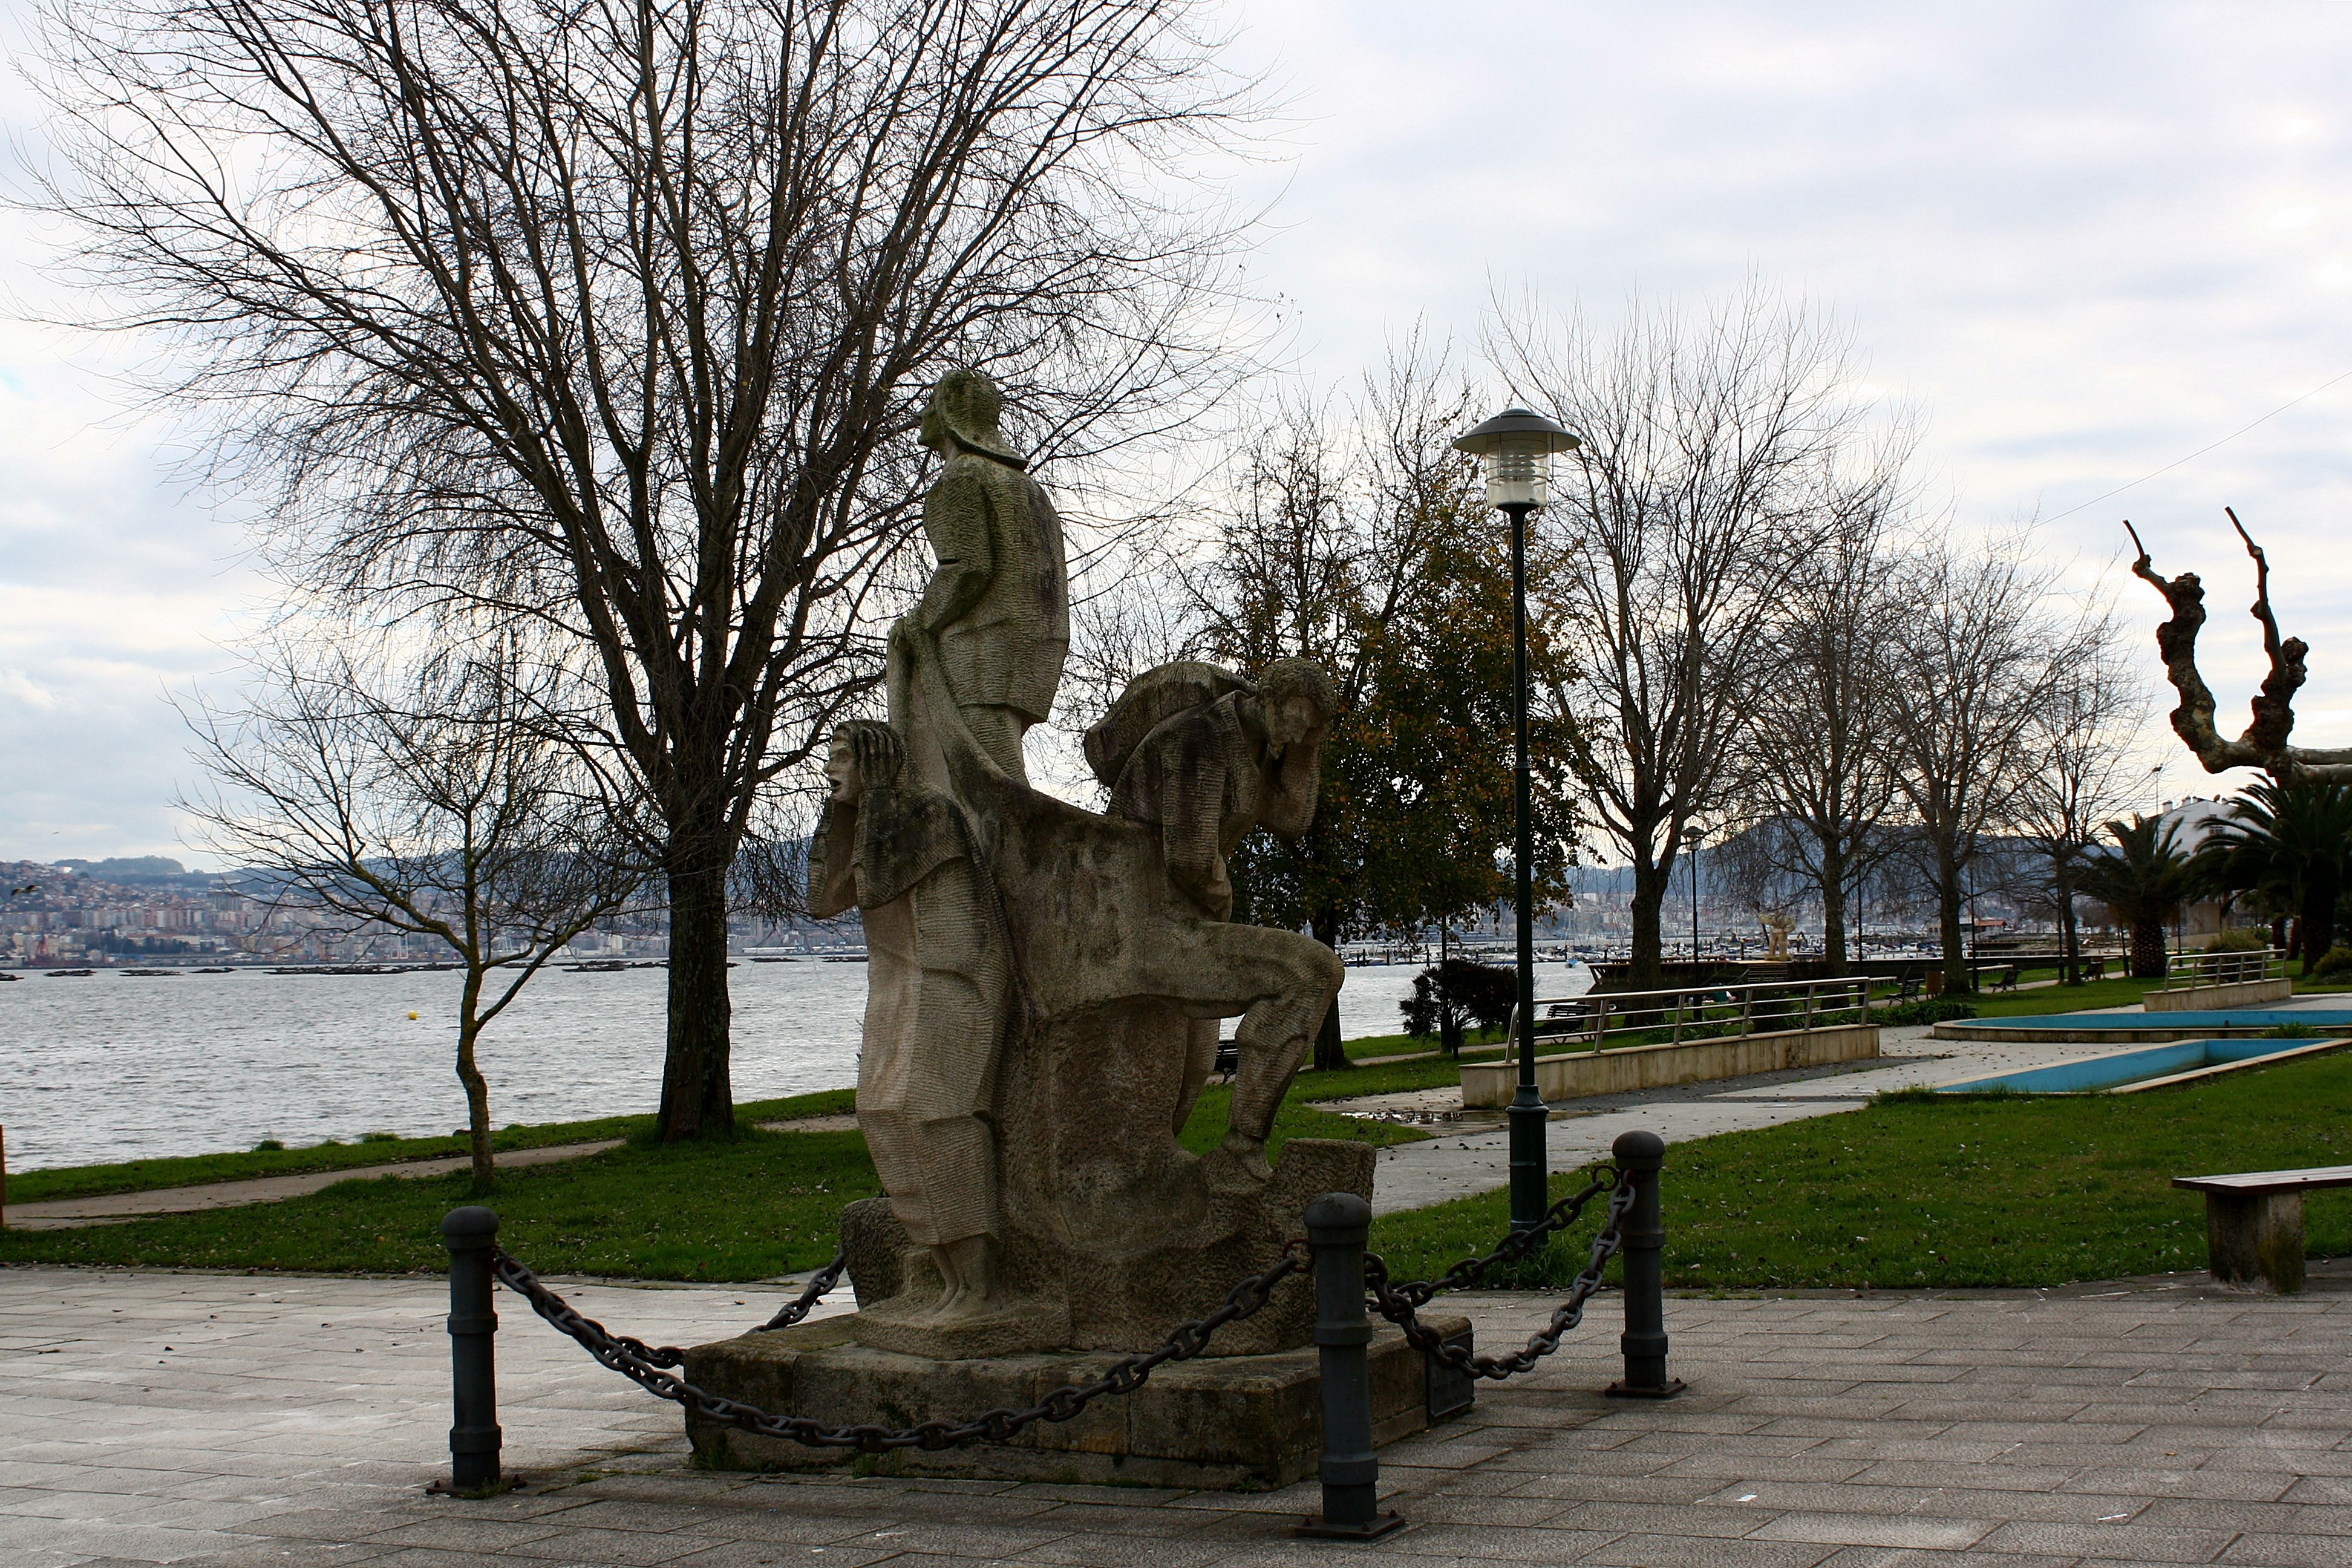
tree, winter, plant, city, monument, statue, park, sculpture, memorial, art, ggl1, canoneos1000d, moa apontevedragaliciaespa a, woody plant